Axis occupation of Vojvodina

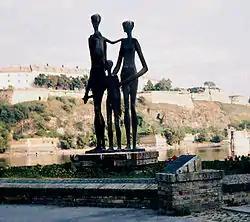
Monument in Novi Sad dedicated to killed Serbian and Jewish civilians in the 1942 raid.

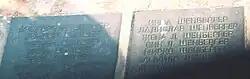
Boards with the names of the victims of the 1942 raid in Novi Sad. There are 66 boards with 1,244 known names of the victims.

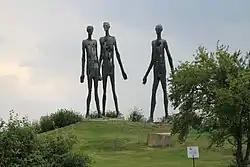
Crna Ćuprija, monument to the victims of the Novi Sad raid, near Žabalj.

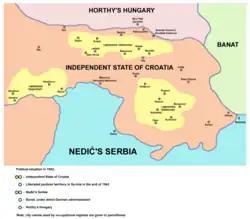
Liberated partisan territory in Syrmia in the end of 1942.

During the four years of occupation, the Axis forces committed numerous war crimes against civilian population: about 50,000 people in Vojvodina were murdered and about 280,000 were arrested, violated or tortured. The victims belonged to several ethnic groups that lived in Vojvodina, but the largest number of the victims were Serbs, Jews and Romani people.